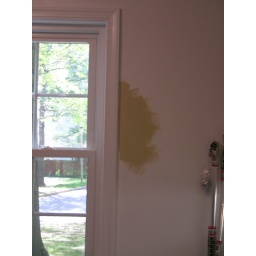
Testing the blond color &amp;quot;Baja&amp;quot; on the kitchen wall by the window.